Belém, Lisbon

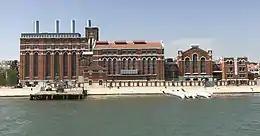
The Tagus Power Station, built in 1908, now houses the Electricity Museum.

During the latter part of the 18th century, the monarchy slowly extricated itself from Belém-Ajuda. In 1794, a fire in Ajuda destroyed the Royal Tent ("Tenda Real"), forcing the royal family to abandon the location and take residence in the Queluz National Palace. A lack of funds had delayed completion of the Ajuda National Palace, so with the French invasion in 1807, the royal family fled to Rio de Janeiro. When they returned to Portugal in 1821, King John VI installed them in the Necessidades and Bemposta Palaces.